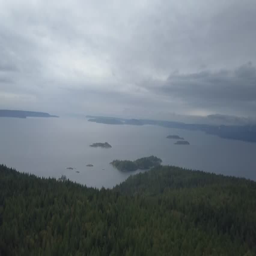
aerial 4k footage of a beautiful landscape during a cloudy rainy day .